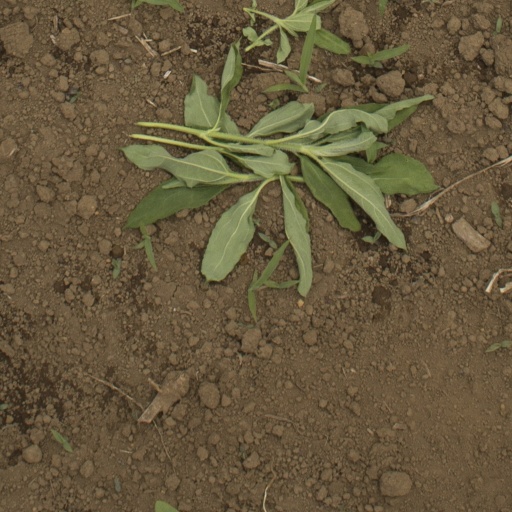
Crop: Jerusalem artichoke